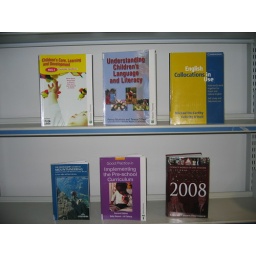
Move your mouse over each book cover and click on the link to search the library catalogue.